Weobley

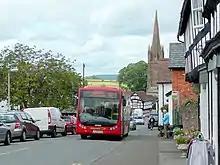
The Hereford bus at Weobley

In 1943 a serious fire in a bakery gutted the remaining old buildings of the marketplace infill, and these had to be demolished to create the little town park (the “Rose Garden”) there now. The lost timber-framed block of two houses had its origin in the late 15th century, with alterations in the following three centuries.